Late Night with Conan O'Brien

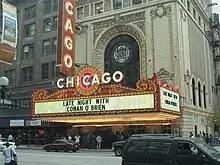
Chicago Theatre during Conan's week of shows there

"Late Night" began broadcasting in 1080i ATSC on April 26, 2005, with a downscaled letterboxed NTSC simulcast (unlike "The Tonight Show", whose NTSC simulcast is fullscreen). O'Brien celebrated the conversion to the widescreen HDTV format with jokes throughout the week.